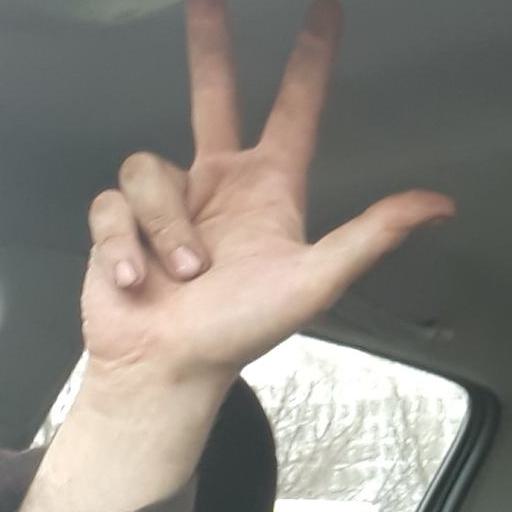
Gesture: three2